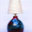
Label: lamp